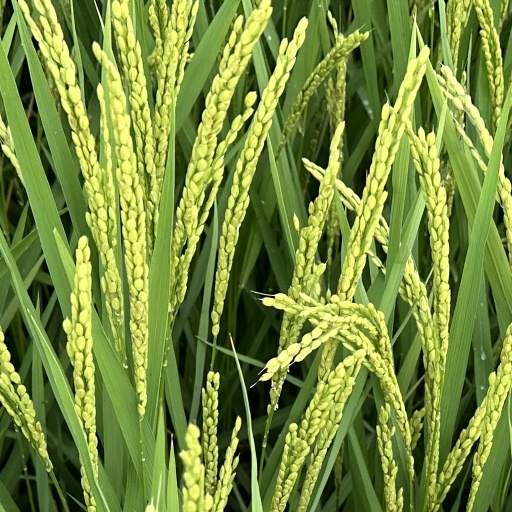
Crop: rice